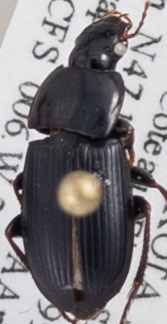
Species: Harpalus opacipennis
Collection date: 2018-07-10
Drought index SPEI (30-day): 0.37
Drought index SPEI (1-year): -0.446
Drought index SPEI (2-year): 0.016